2010 Canterbury earthquake

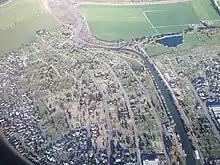
Central Kaiapoi suffered major damage; many of the town's buildings had to be bulldozed as a result of the 2010 earthquake and subsequent quake in February 2011.

The quake's epicentre was around Darfield, around from Christchurch. Four metres (13 ft) of sideways movement has been measured between the two sides of the previously unknown fault.